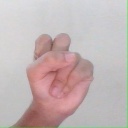
अक्षर: स